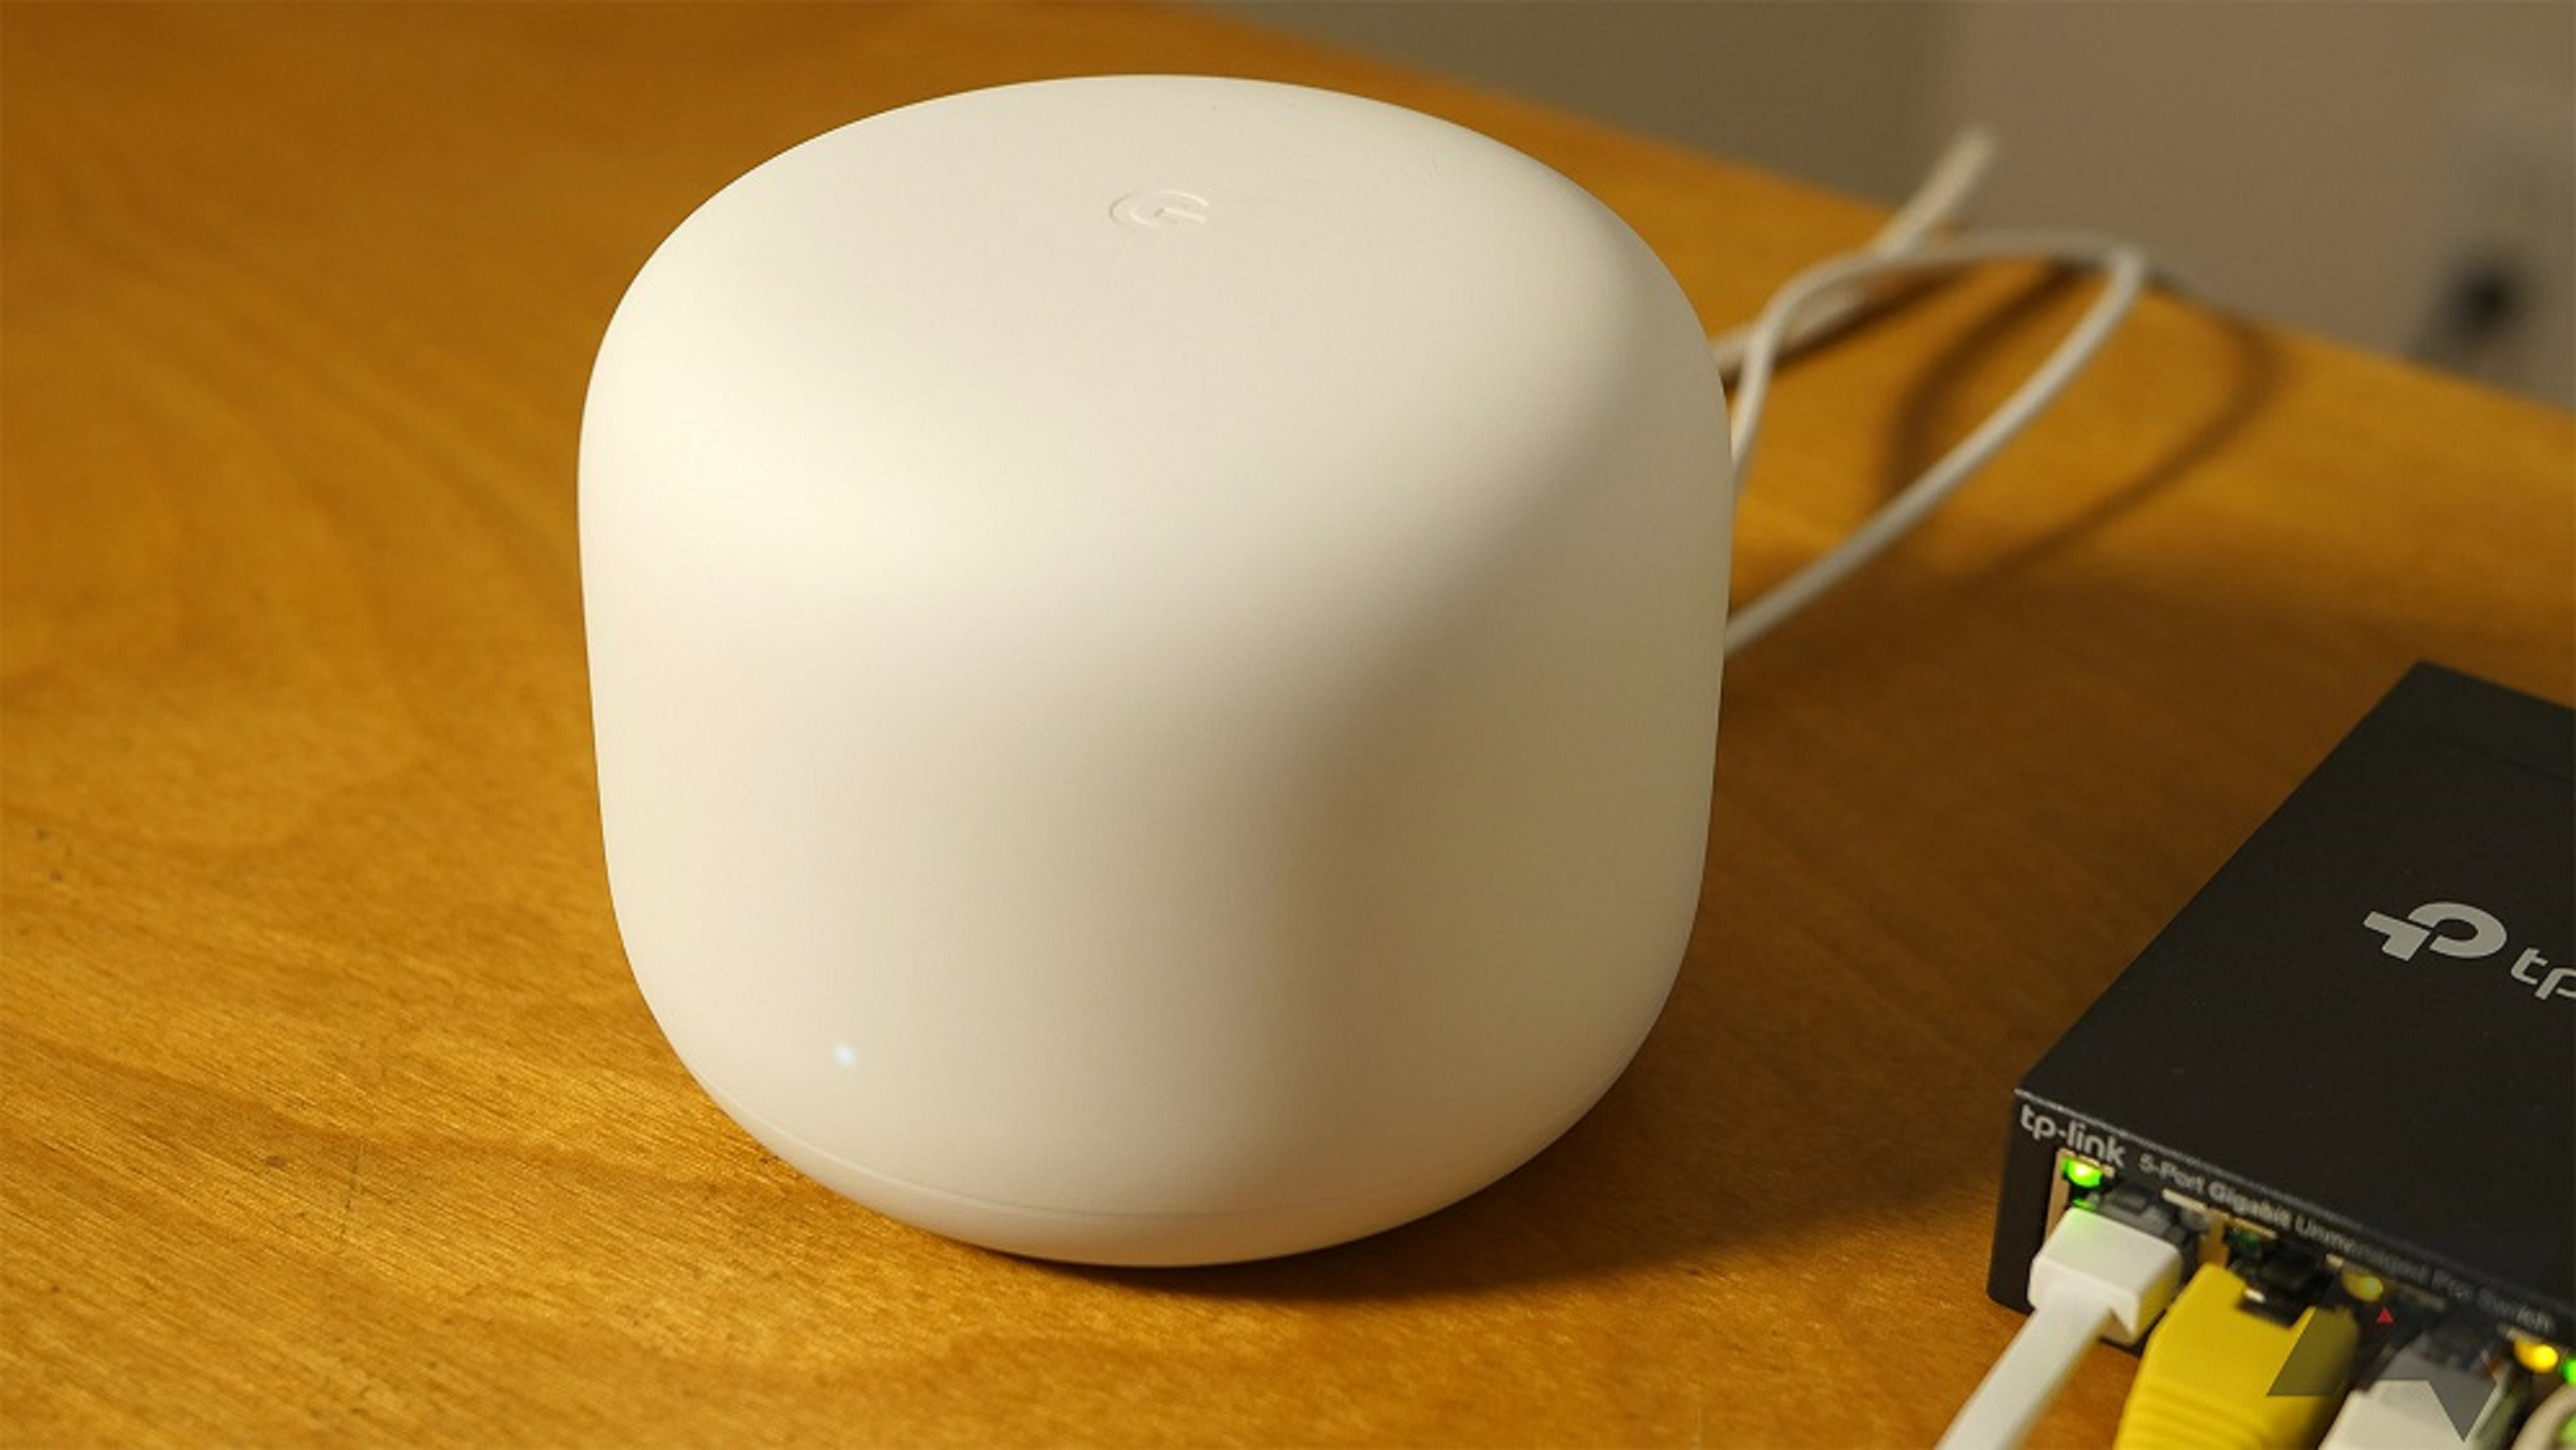
art, peripheral, gas, gadget, input device, wood, plastic, dishware, audio equipment, computer component, granny smith, serveware, cable, malus, office equipment, lighting accessory, ceramic, fashion accessory, metal, wire